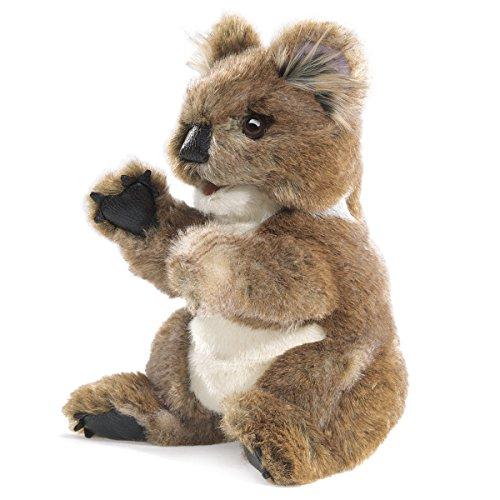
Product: Folkmanis Koala Hand Puppet Plush
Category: Toys & Games | Puppets & Puppet Theaters | Hand Puppets
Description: Easily animate the antics of this engaging Koala bear plush hand puppet.
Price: $43.19
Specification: ProductDimensions:10x9x16inches|ItemWeight:8.3ounces|ShippingWeight:1.6pounds(Viewshippingratesandpolicies)|DomesticShipping:ItemcanbeshippedwithinU.S.|InternationalShipping:ThisitemcanbeshippedtoselectcountriesoutsideoftheU.S.LearnMore|ASIN:B00ZCZSGC2|Itemmodelnumber:3057|Manufacturerrecommendedage:36months-15years